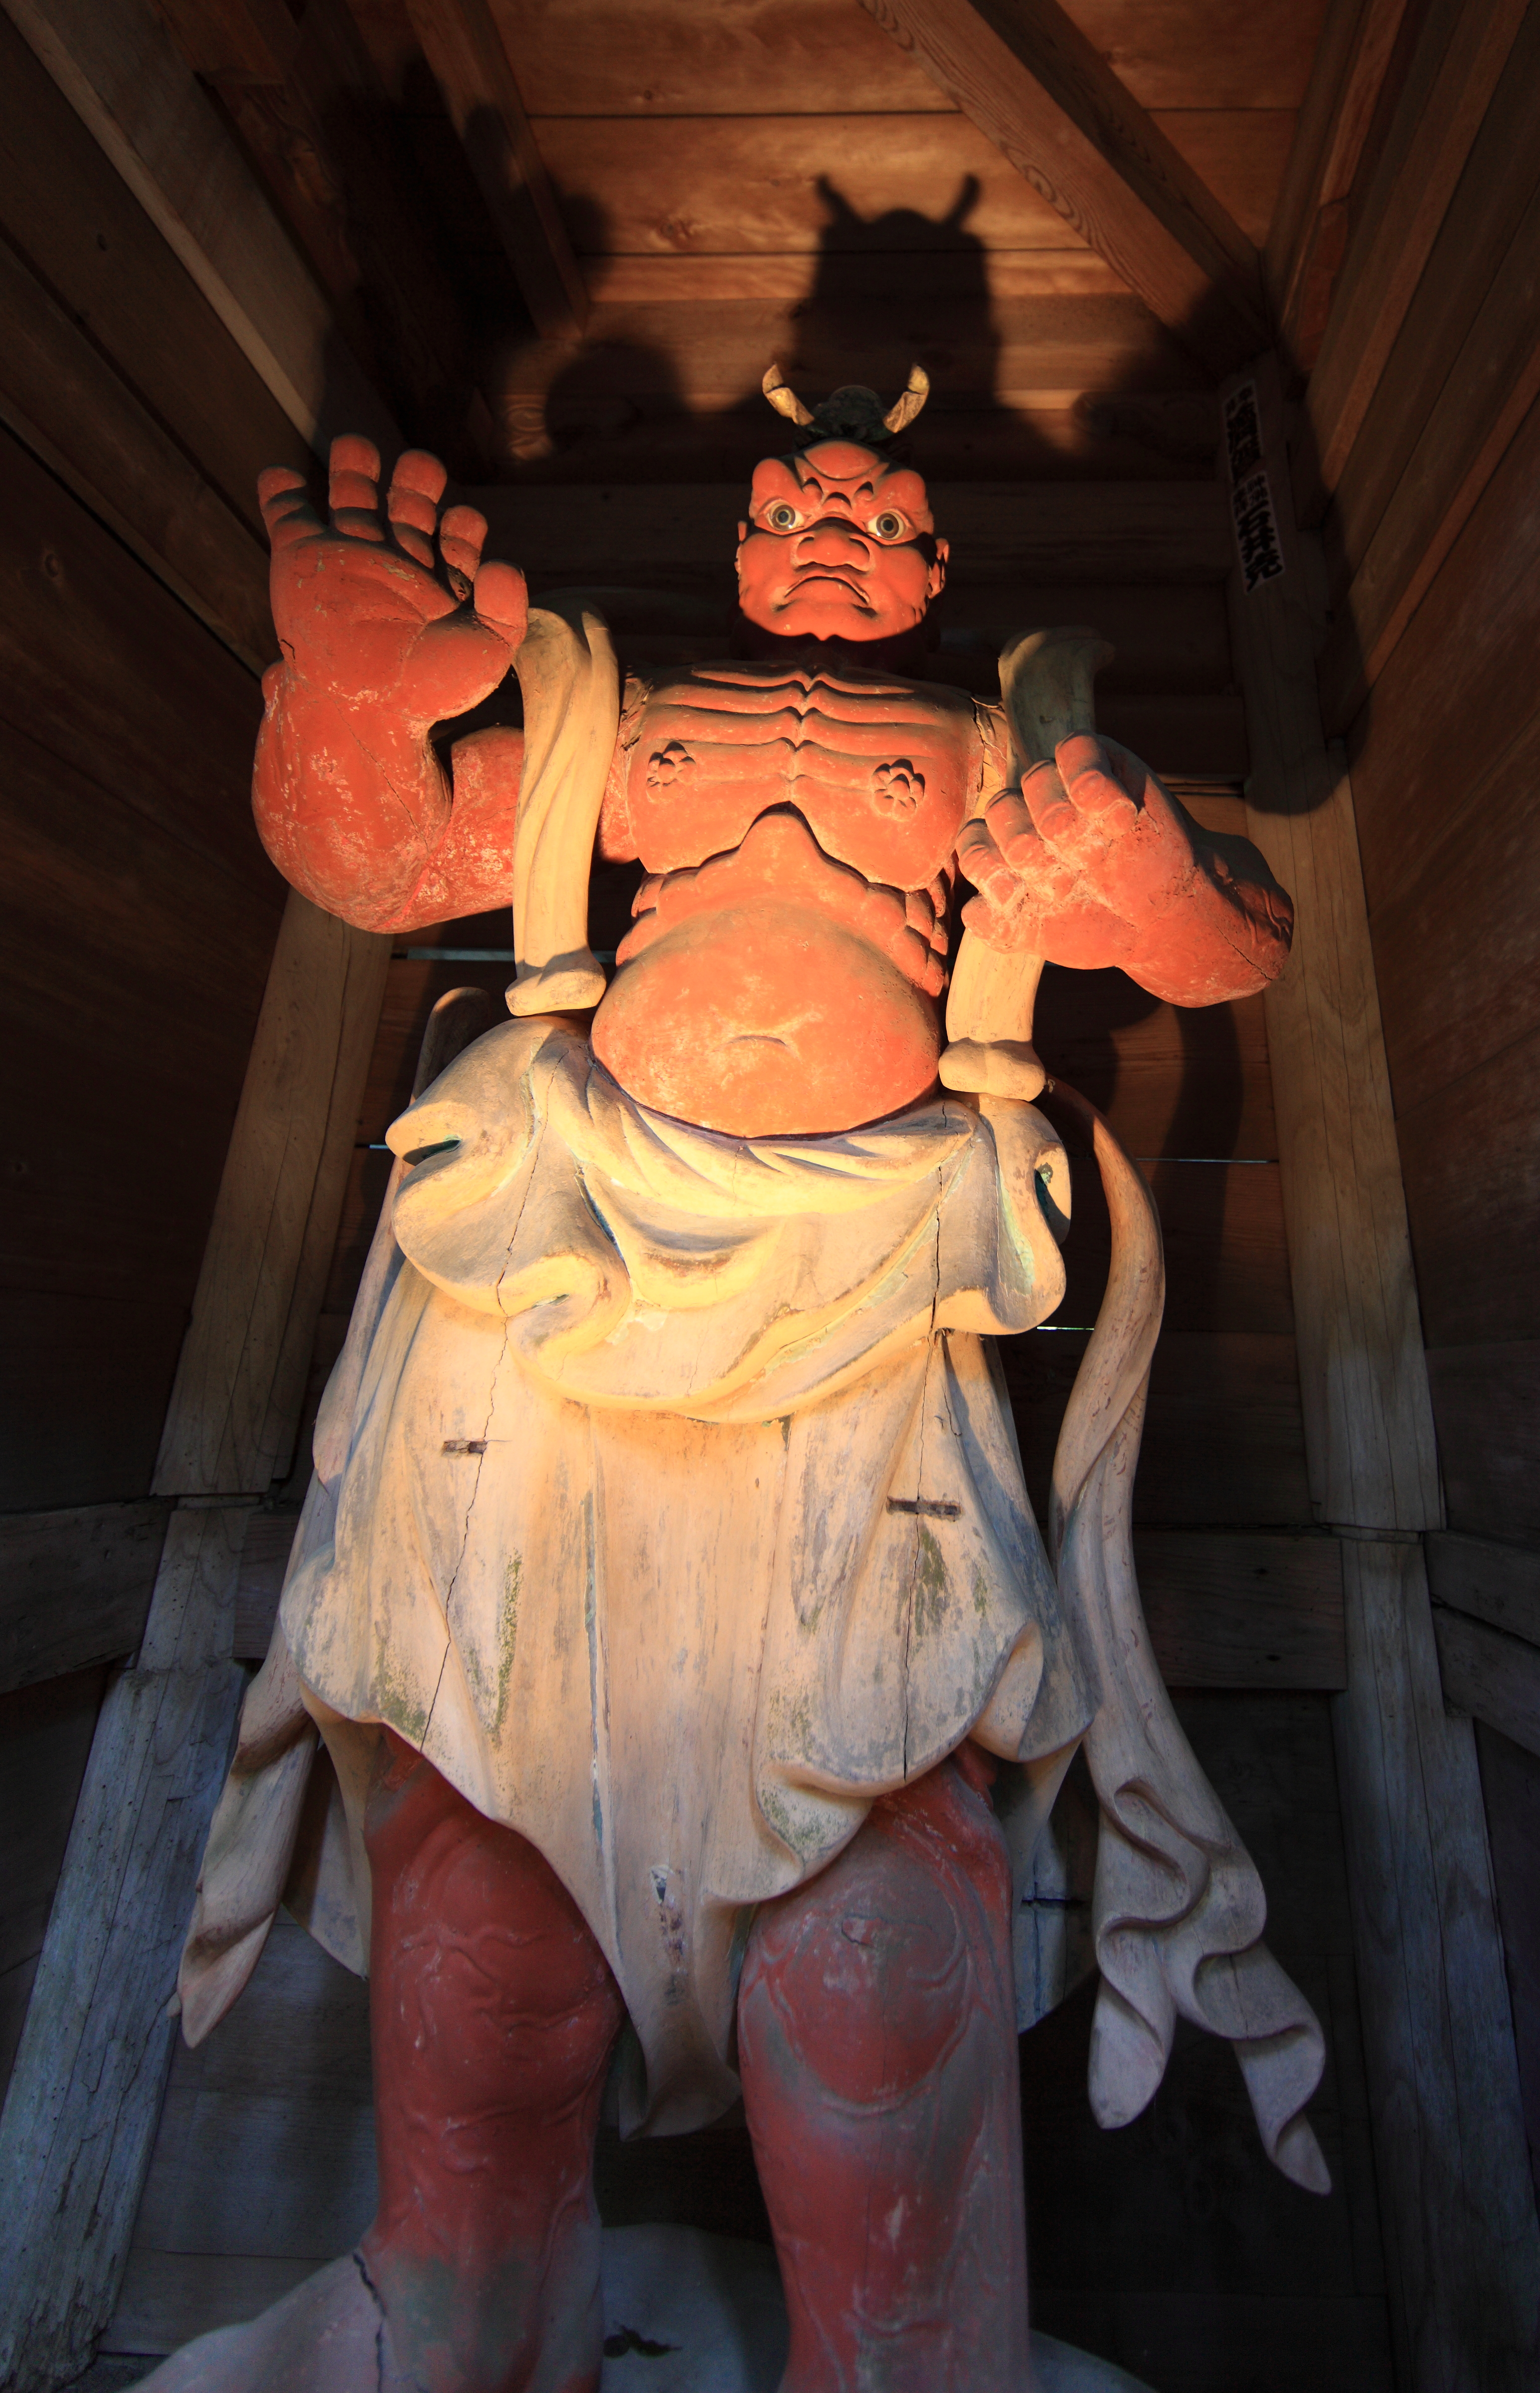
monument, statue, high, clothing, sculpture, art, temple, shrine, tochigi, 5d, hires, carving, costume, markii, hi, res, resolution, nasu, torinokosanshoujinja, mythology, devaking, kongohrikishi, nioh